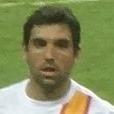
Age: 28